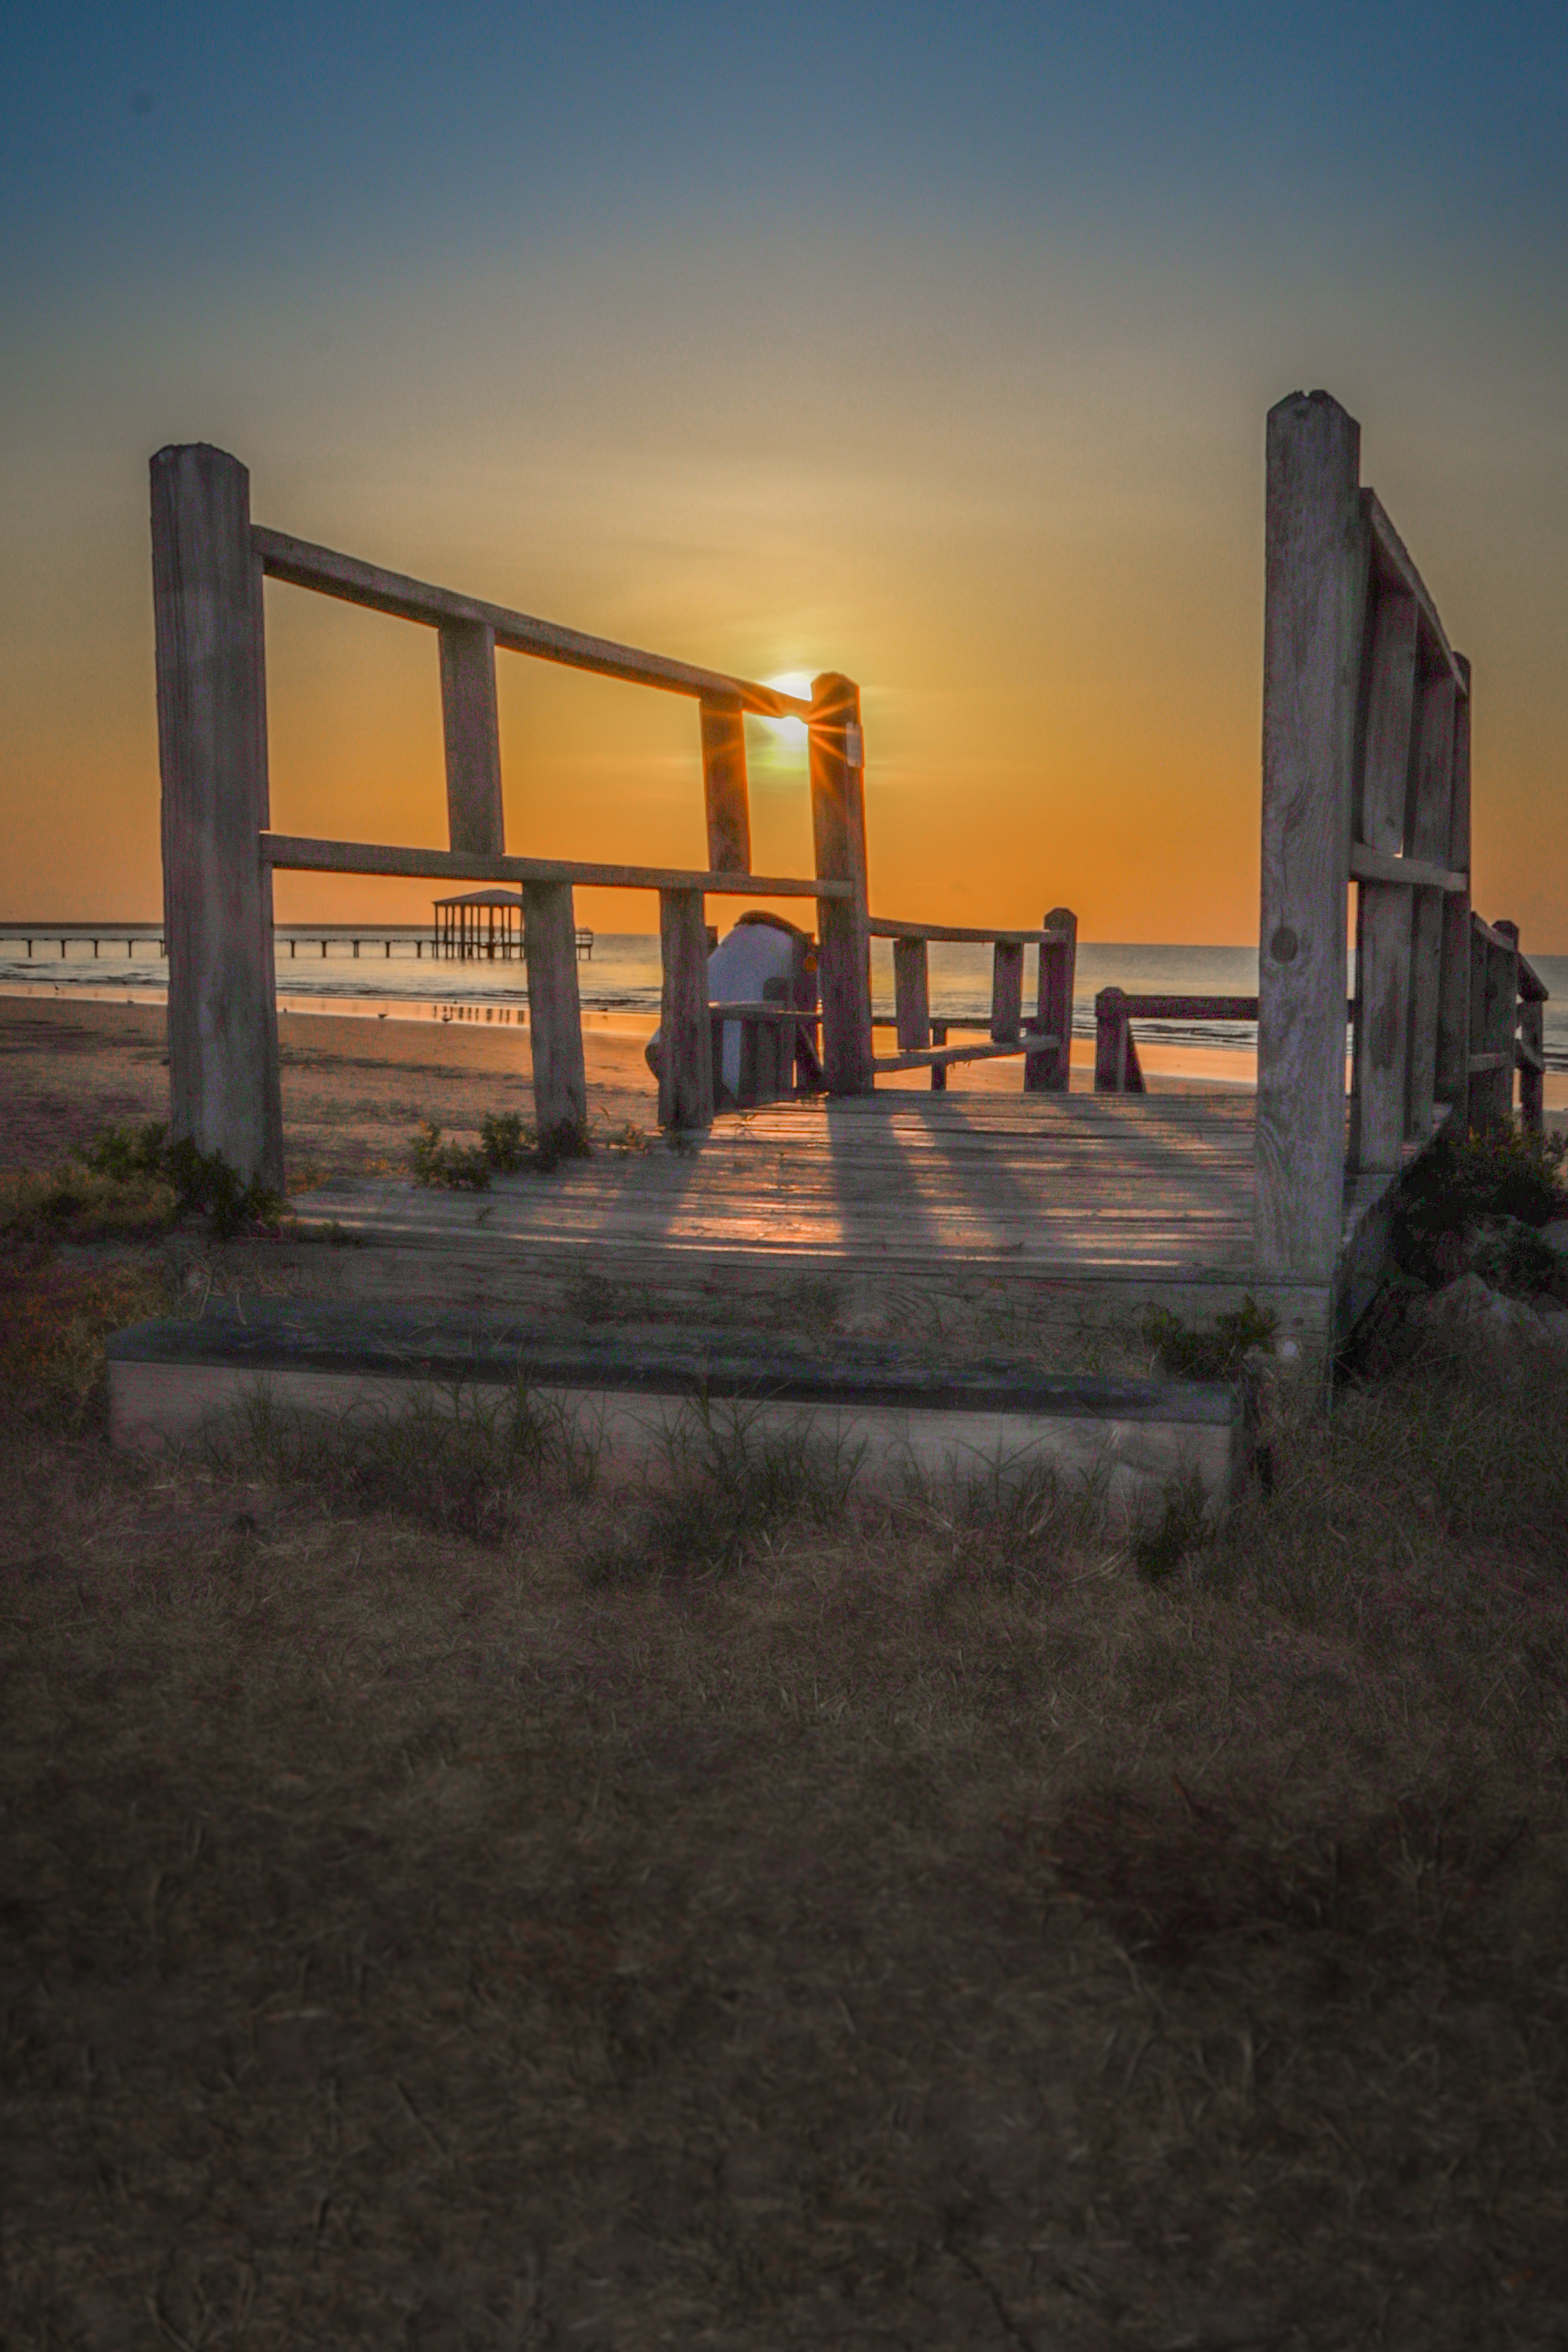
beach, shore, boardwalk, sky, cloud, water, afterglow, wood, dusk, sunset, sunrise, landscape, horizon, Tints and shades, red sky at morning, dawn, astronomical object, natural landscape, coast, evening, rock, city, ocean, dock, wave, sound, sun, reflection, night, heat, winter, fence, vacation, sea, headland, pier, wind wave